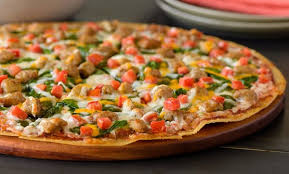
Yemek: lahmacun